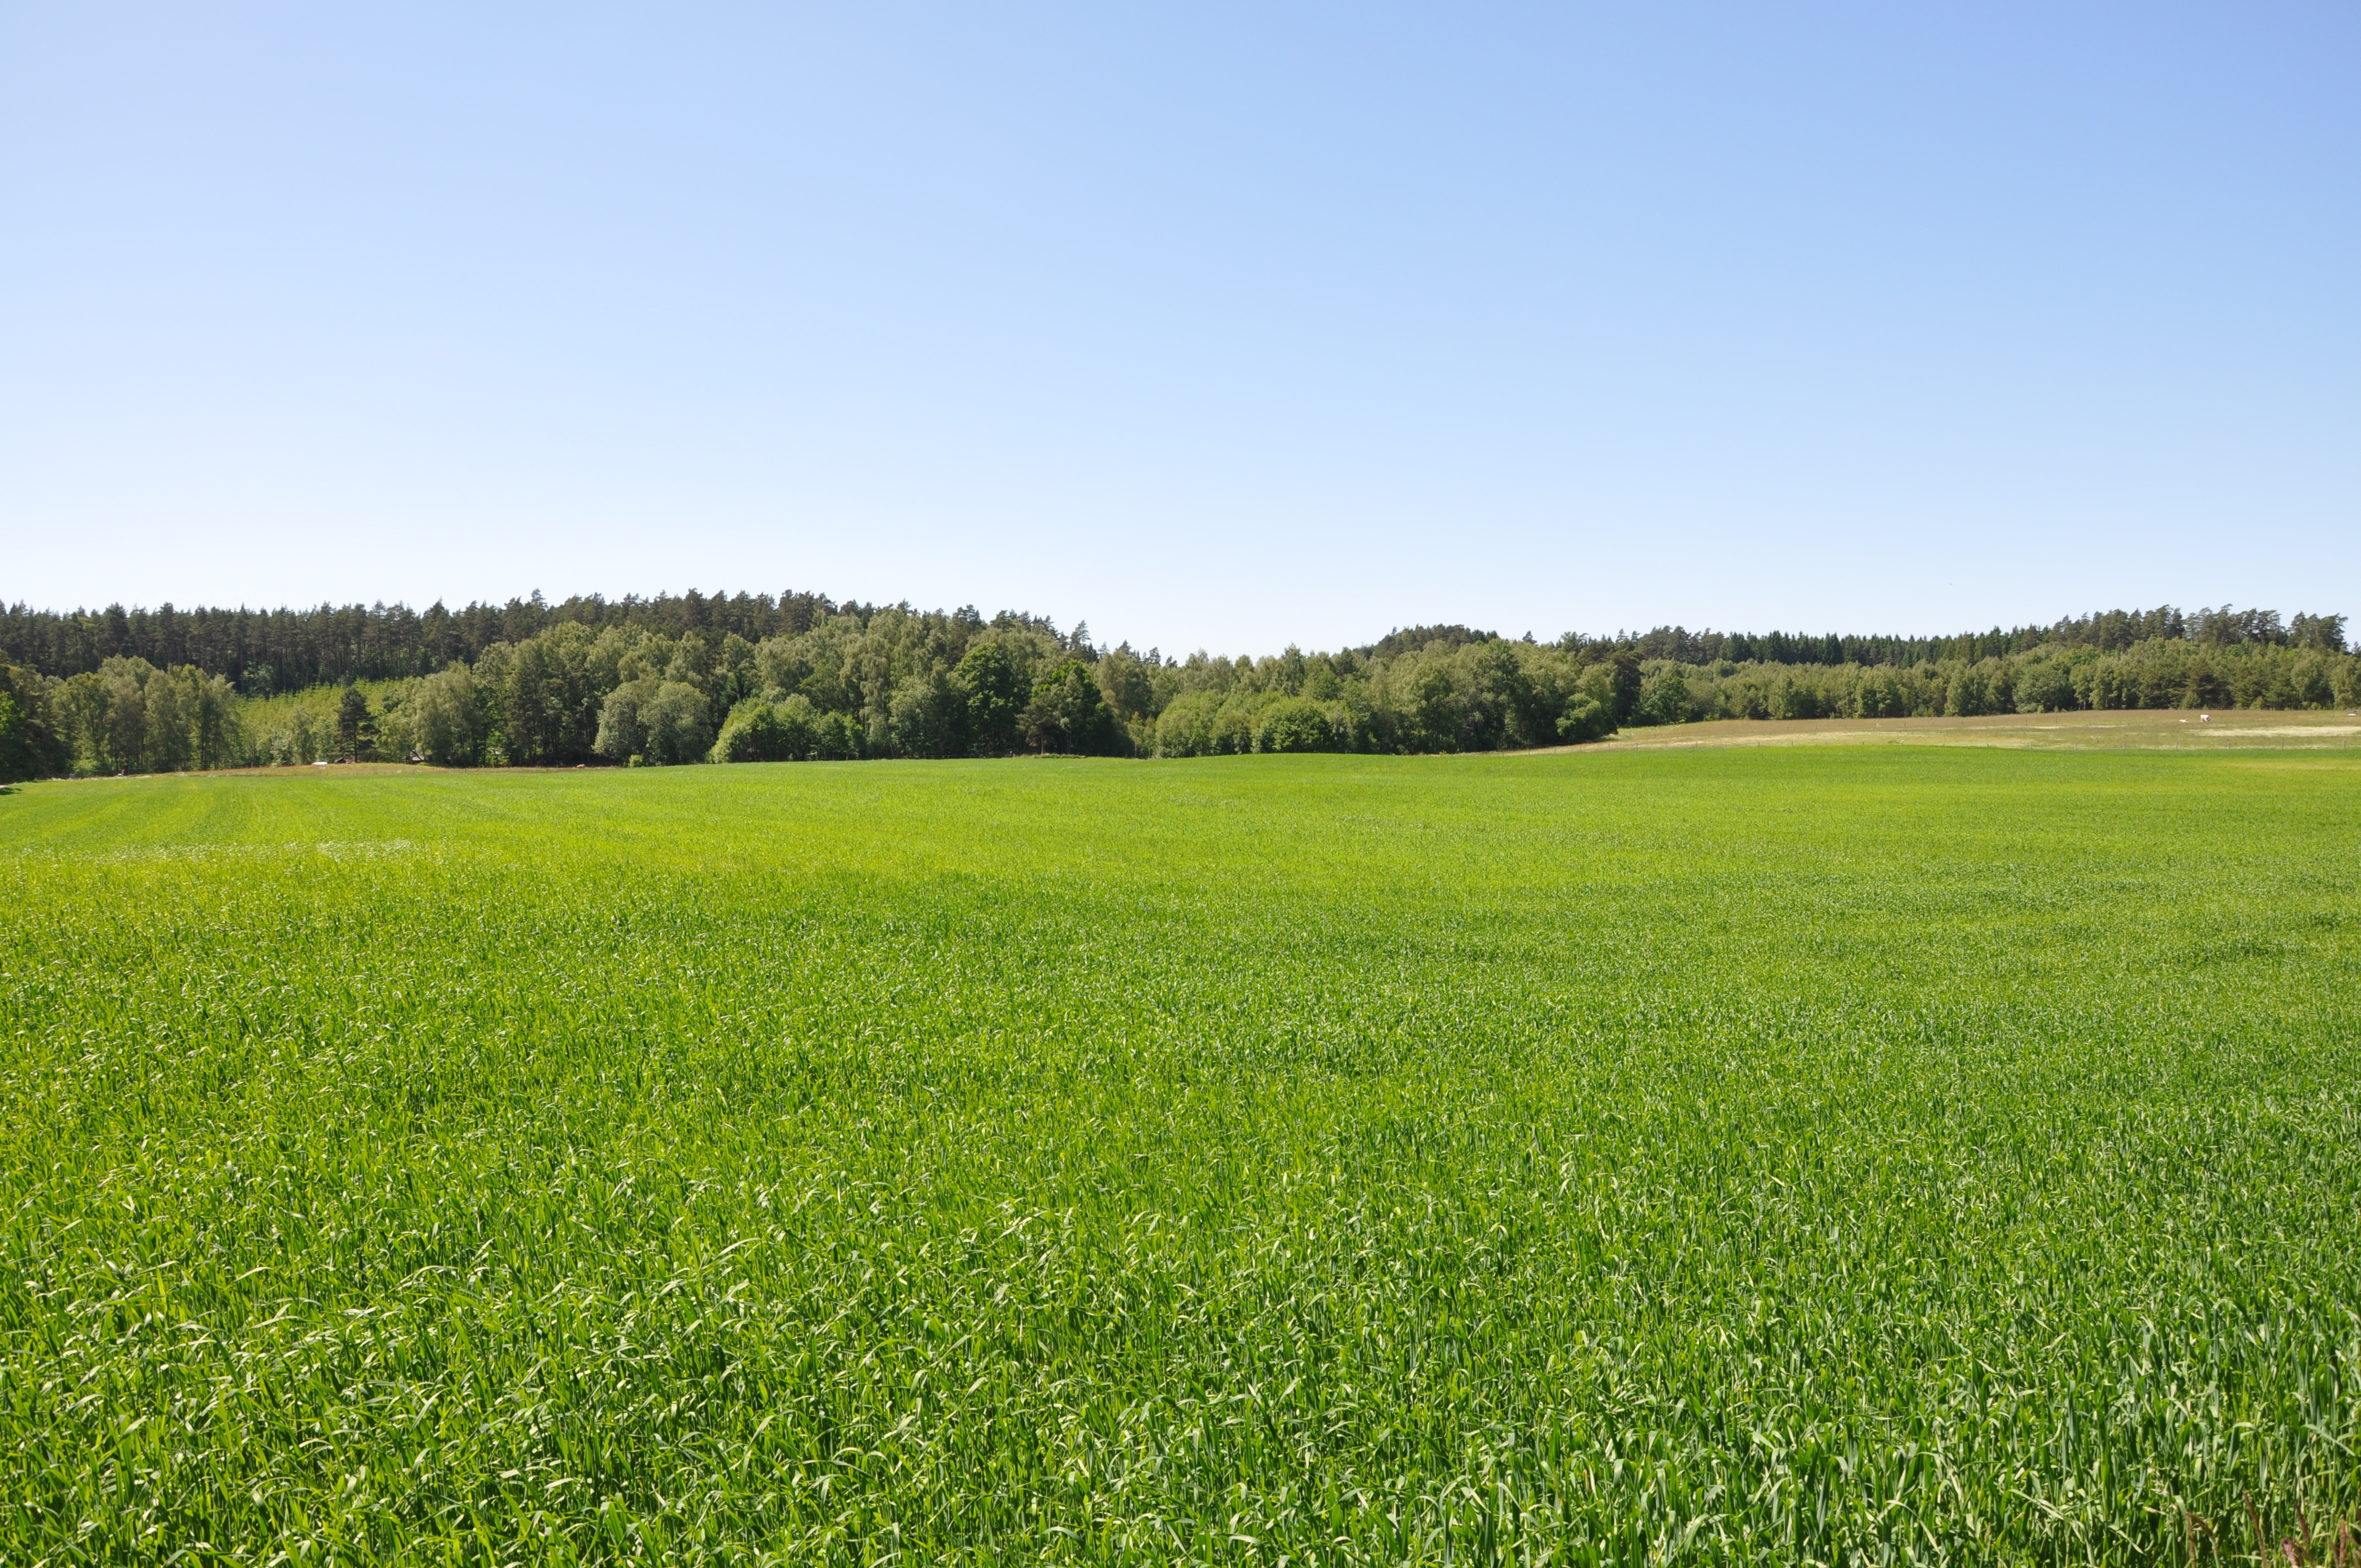
landscape, grass, horizon, plant, field, lawn, meadow, prairie, countryside, hill, country, summer, green, pasture, agriculture, plain, bed, grassland, sweden, wetland, plateau, habitat, ecosystem, go, sky blue, steppe, rural area, paddy field, natural environment, geographical feature, grass family, land lot